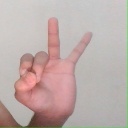
अक्षर: ण